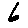
Label: 6